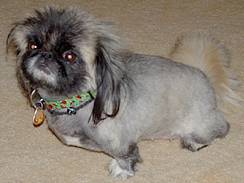
Label: dog